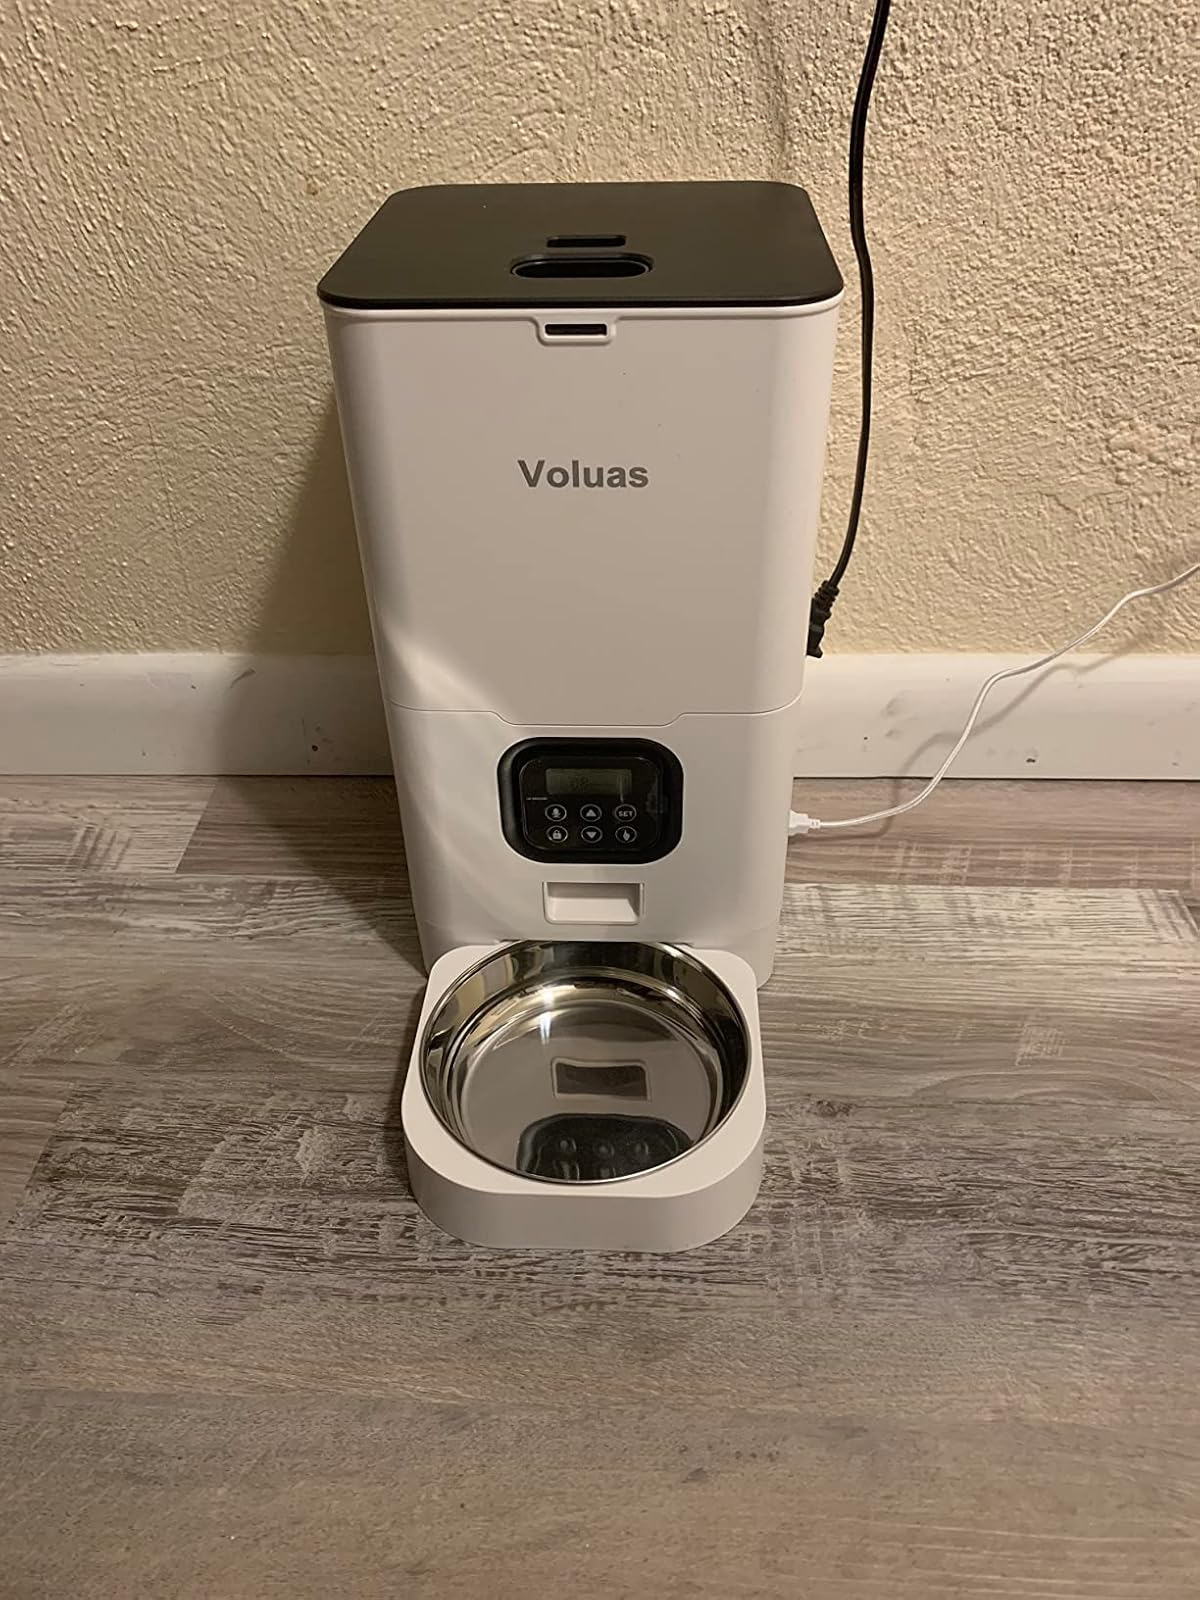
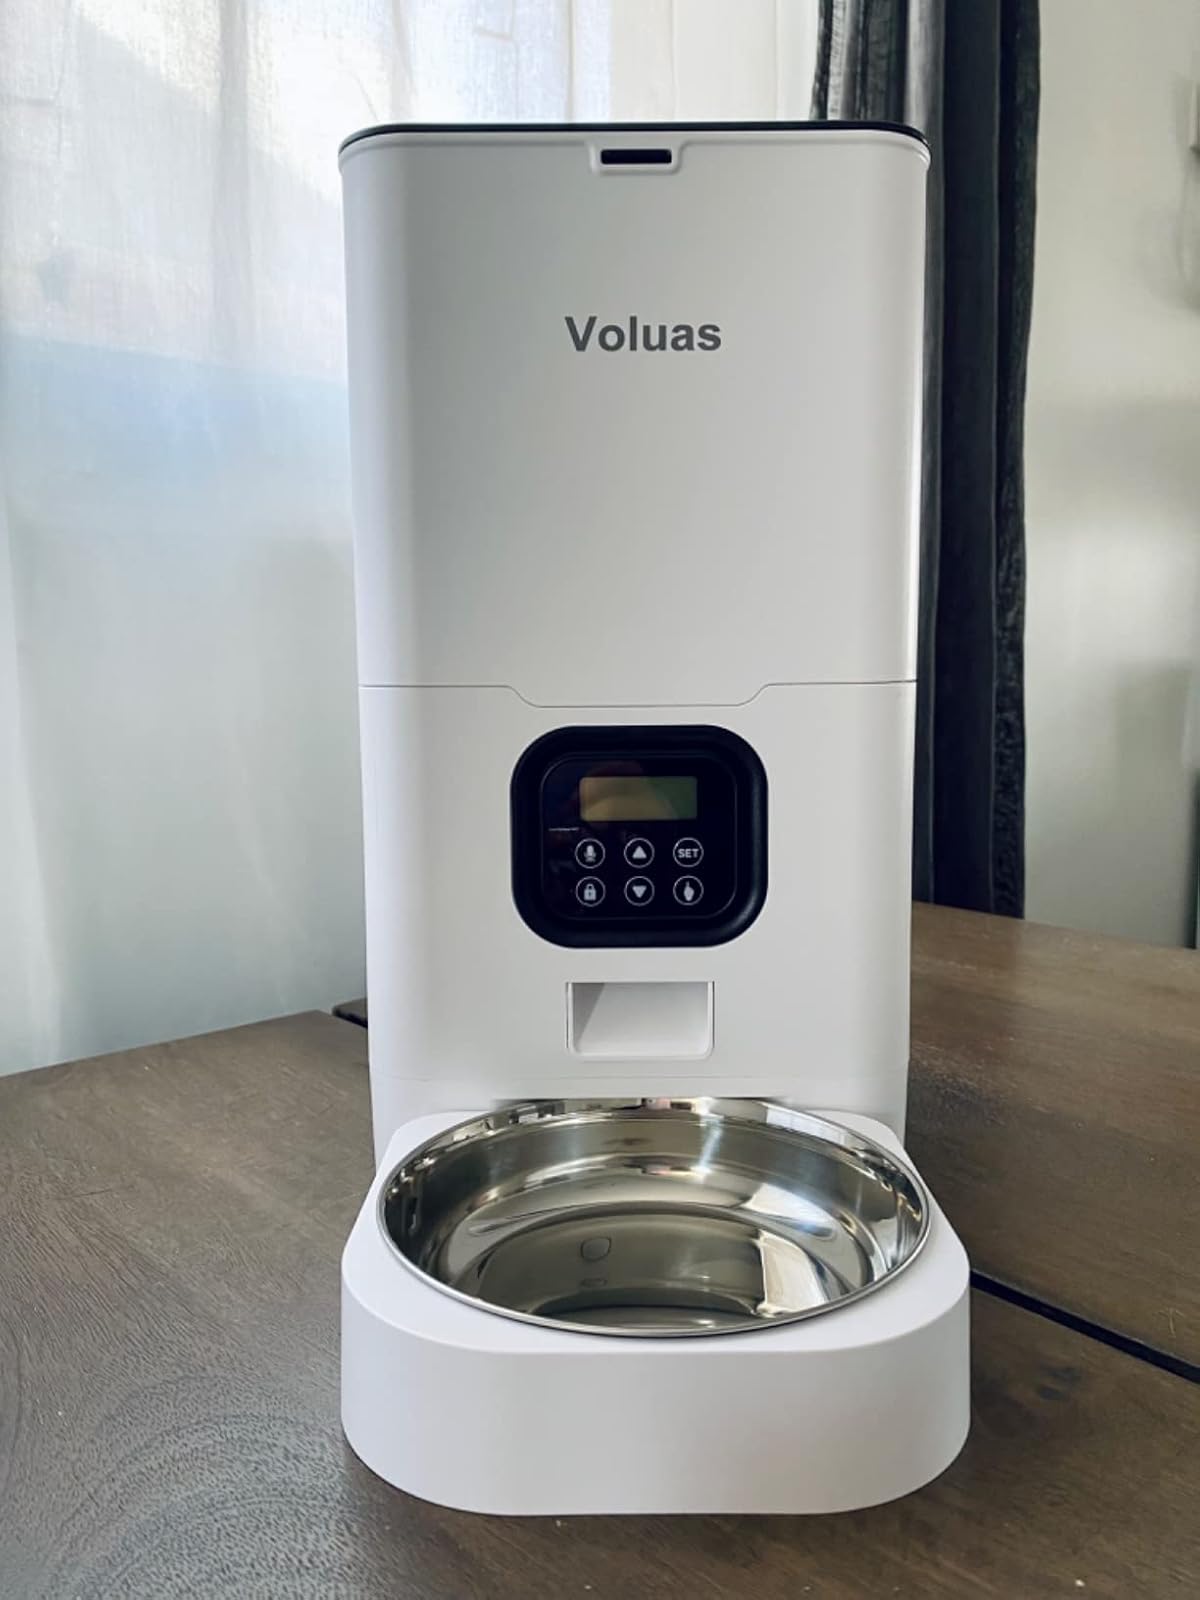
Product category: items_feeder
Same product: yes